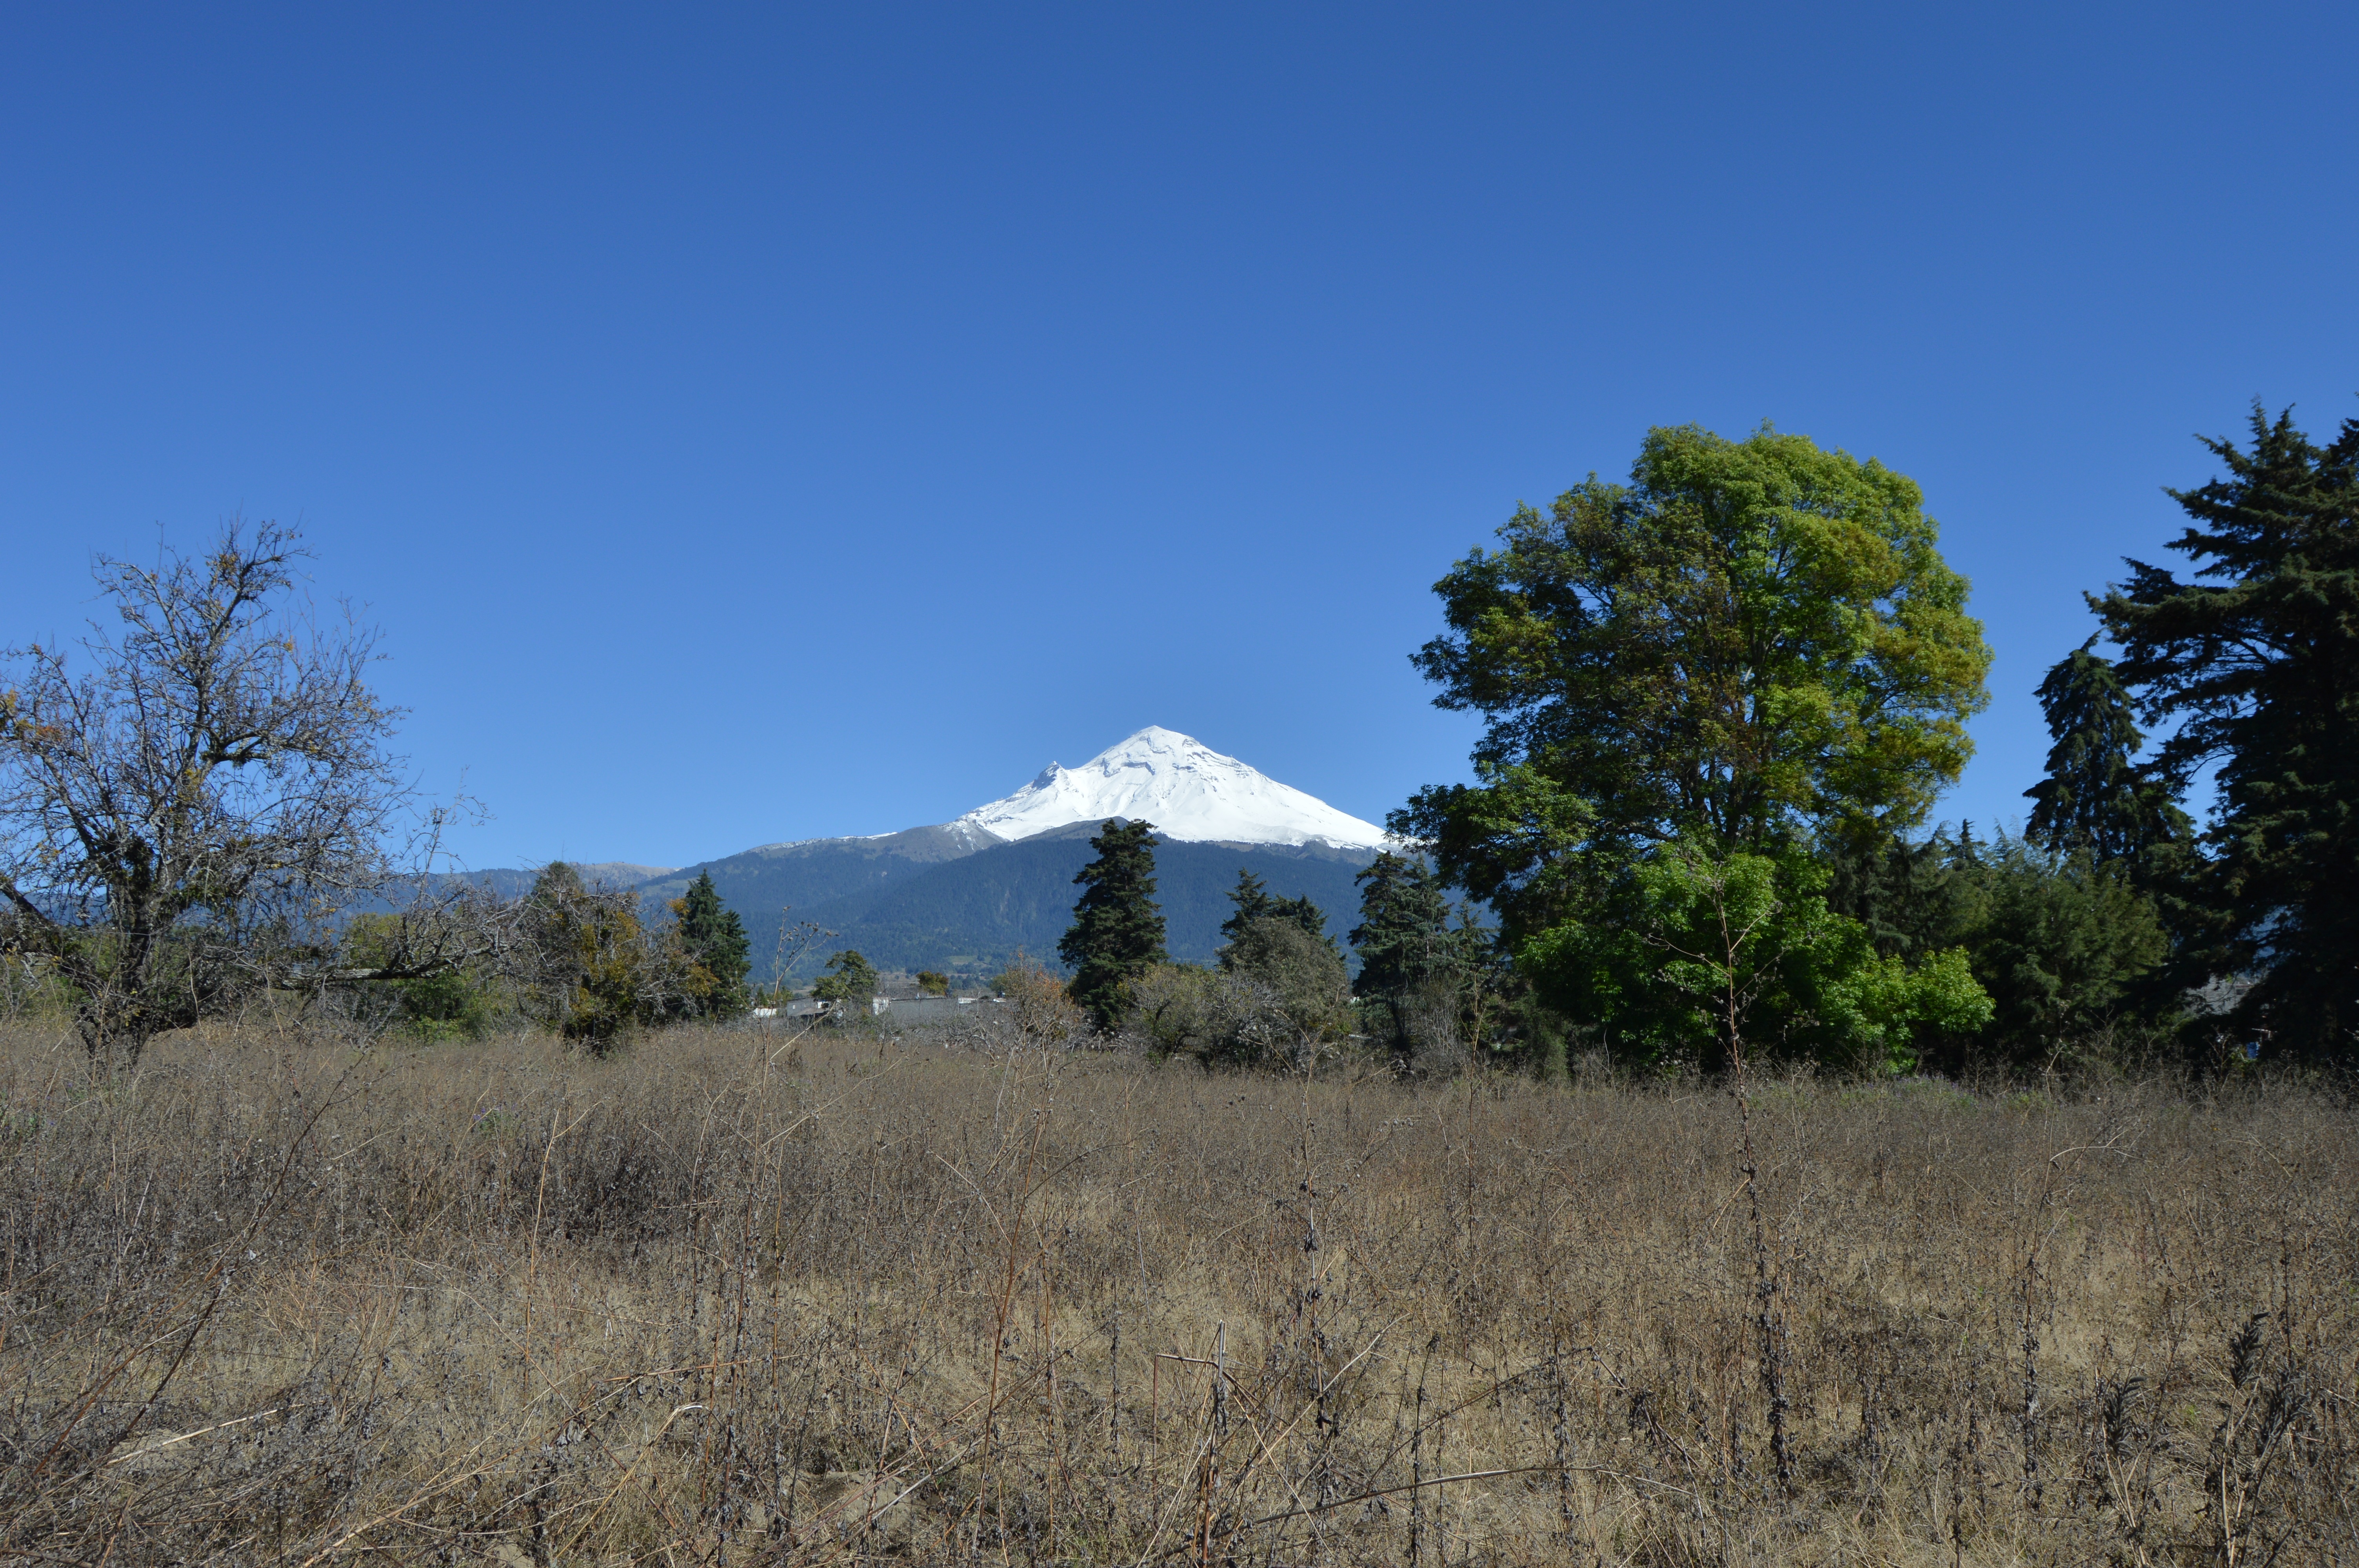
landscape, tree, nature, forest, wilderness, mountain, trail, meadow, prairie, hill, adventure, mountain range, volcano, savanna, ridge, plain, mountain landscape, grassland, mexico, plateau, woodland, habitat, ecosystem, vulcan, rural road, rural area, popocatepetl, popocatepetl volcano, natural environment, geographical feature, mountainous landforms